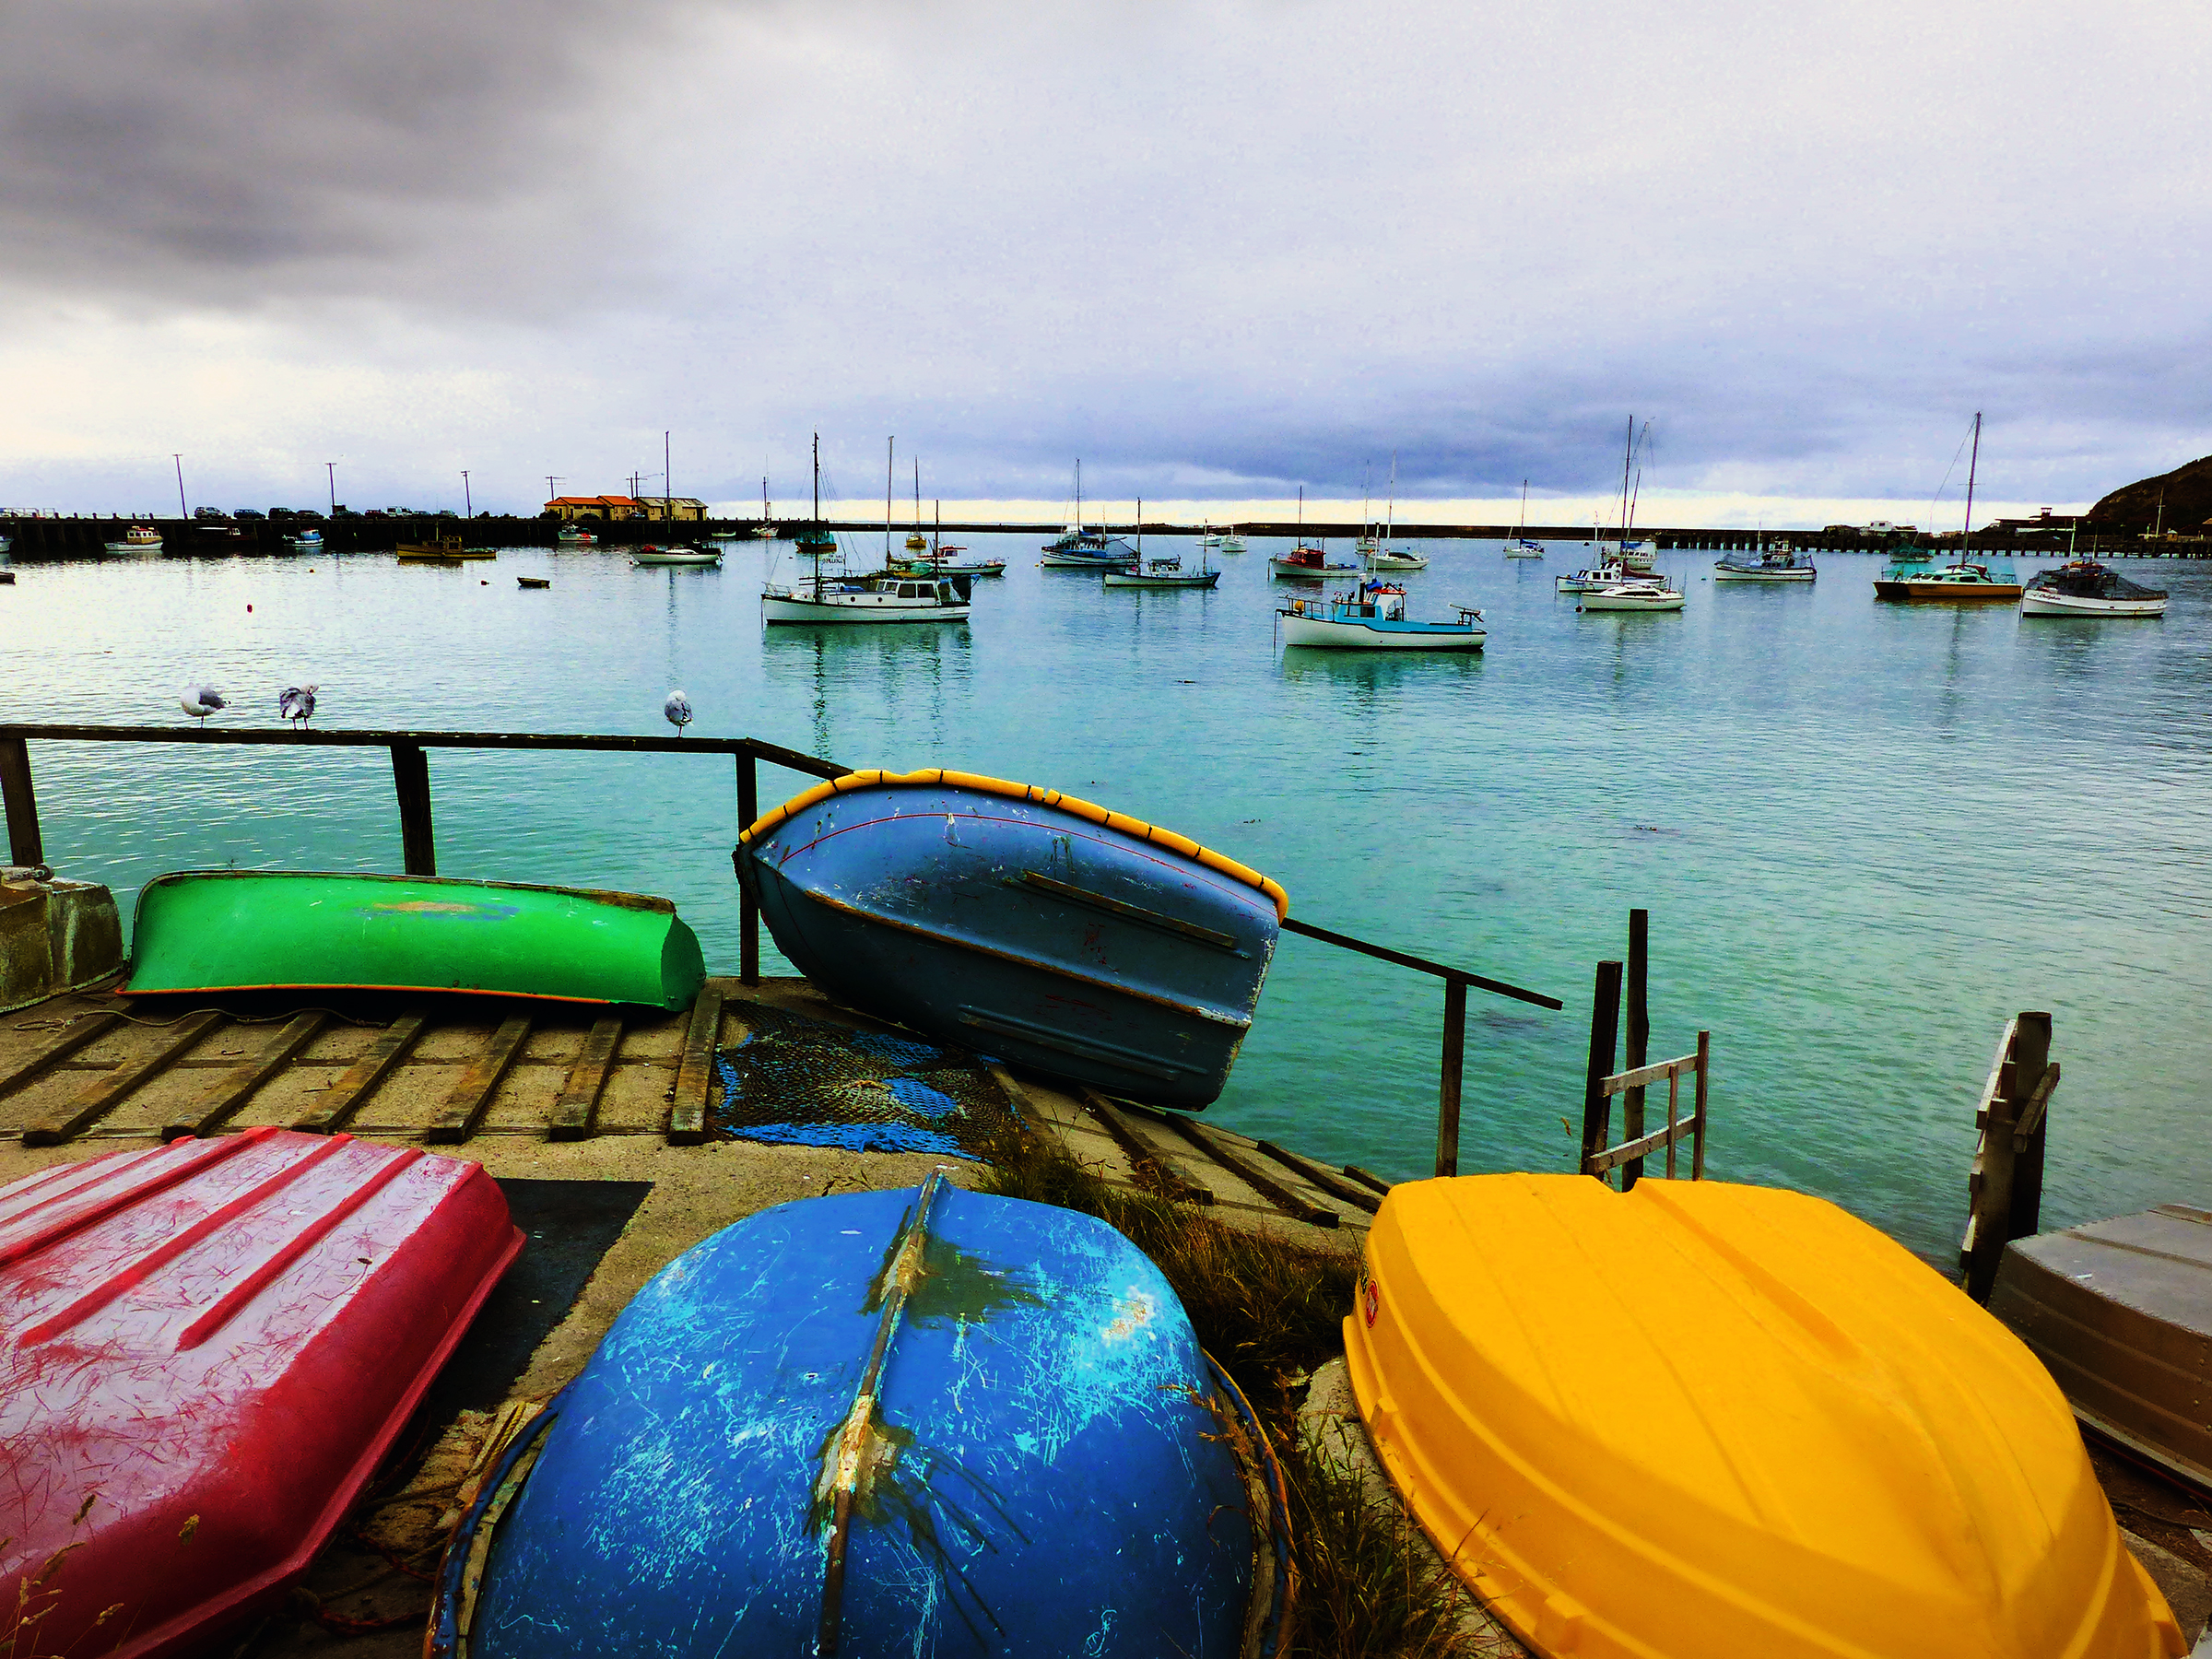
beach, sea, water, ocean, dock, boat, vacation, travel, vehicle, bay, yellow, colour, boating, boats, lumixfz200, oamaru, dingys, boatramp